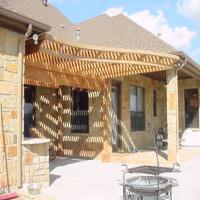
Weather: sun or clear